Battle of Nauen

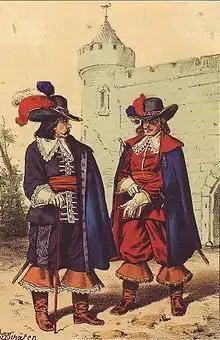
Brandenburg captain and lieutenant of Electress Dorothea's Own Infantry Regiment, ca. 1675

In the meantime, a 1,200 strong Brandenburg advance guard under Lieutenant Colonel Sydow had ridden at the gallop to a position covering Nauen. The lakeland in front of the town was only passable over a narrow causeway, so the Swedes had thrown up protective fieldworks, including several cannon, at a good defensive point. In spite of that, they offered no resistance when they saw a large number of enemy horsemen advancing on them. Instead, they tipped their cannon into the nearby lake and beat a hasty retreat. The fleeing soldiers were pursued by Brandenburg cavalry to the edge of the town of Nauen, suffering heavy losses.